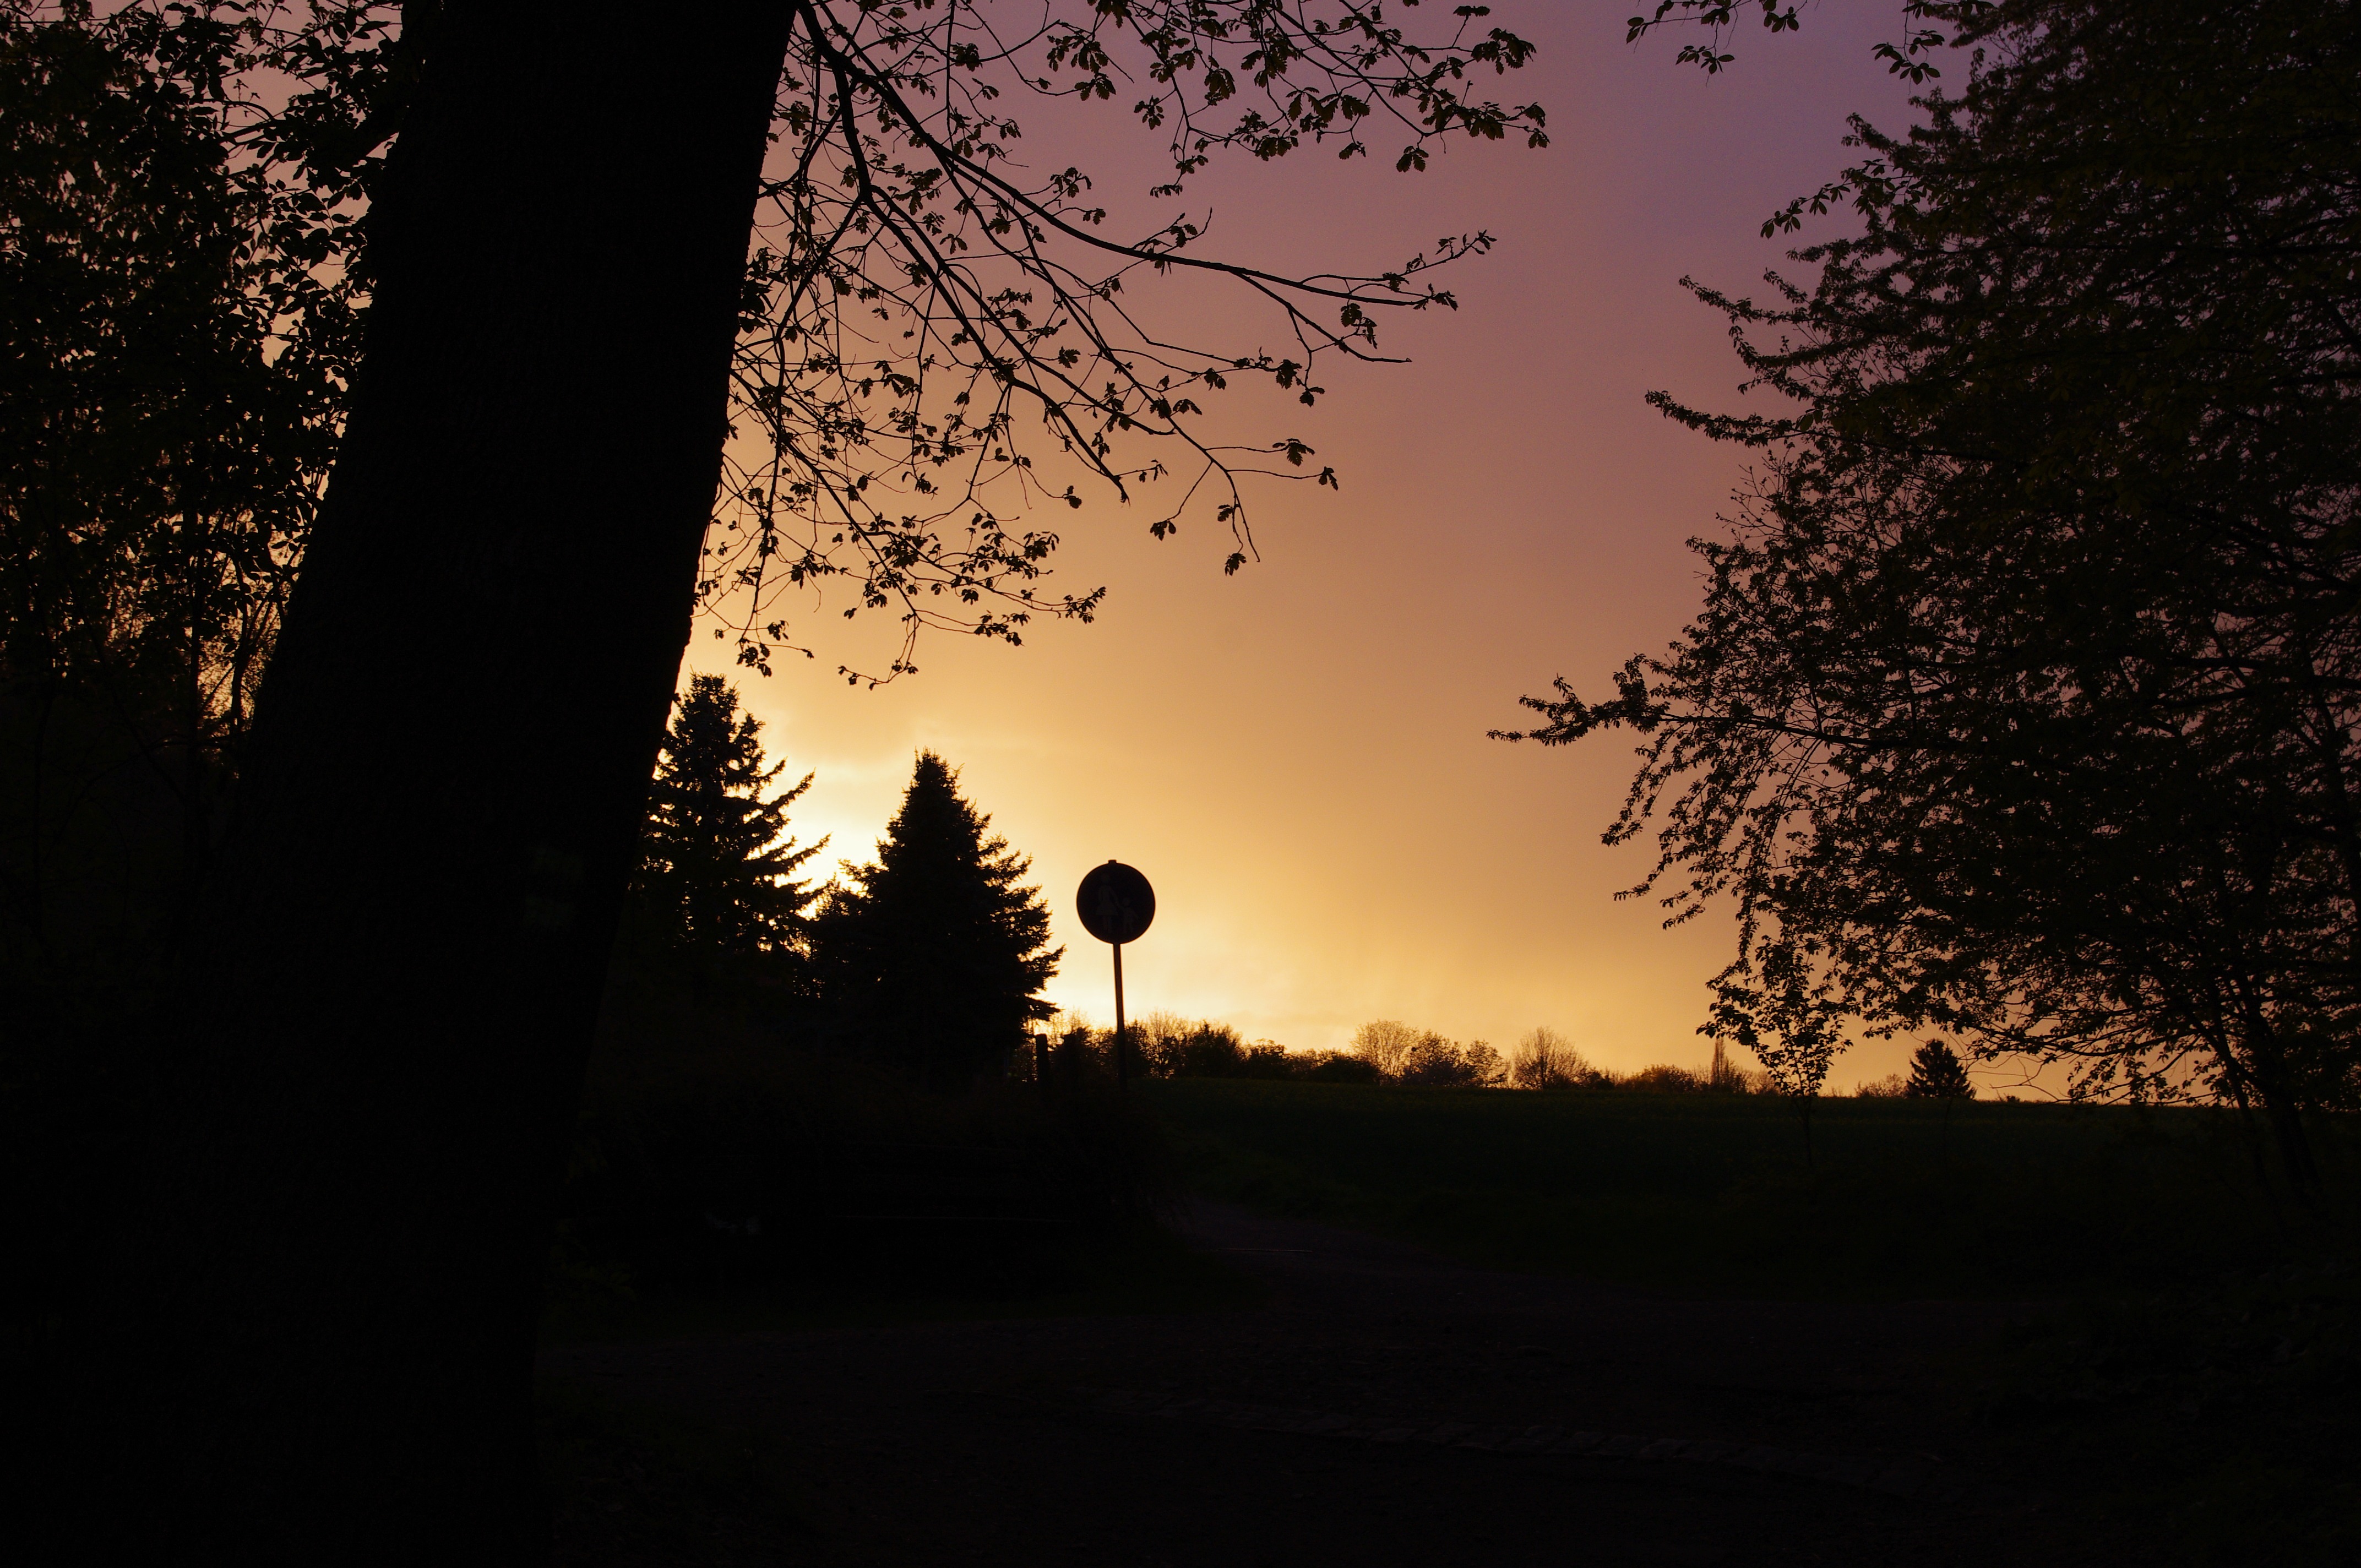
tree, nature, forest, branch, light, sky, sun, sunrise, sunset, night, sunlight, morning, dawn, atmosphere, dusk, evening, darkness, edge, germany, atmospheric phenomenon, woody plant